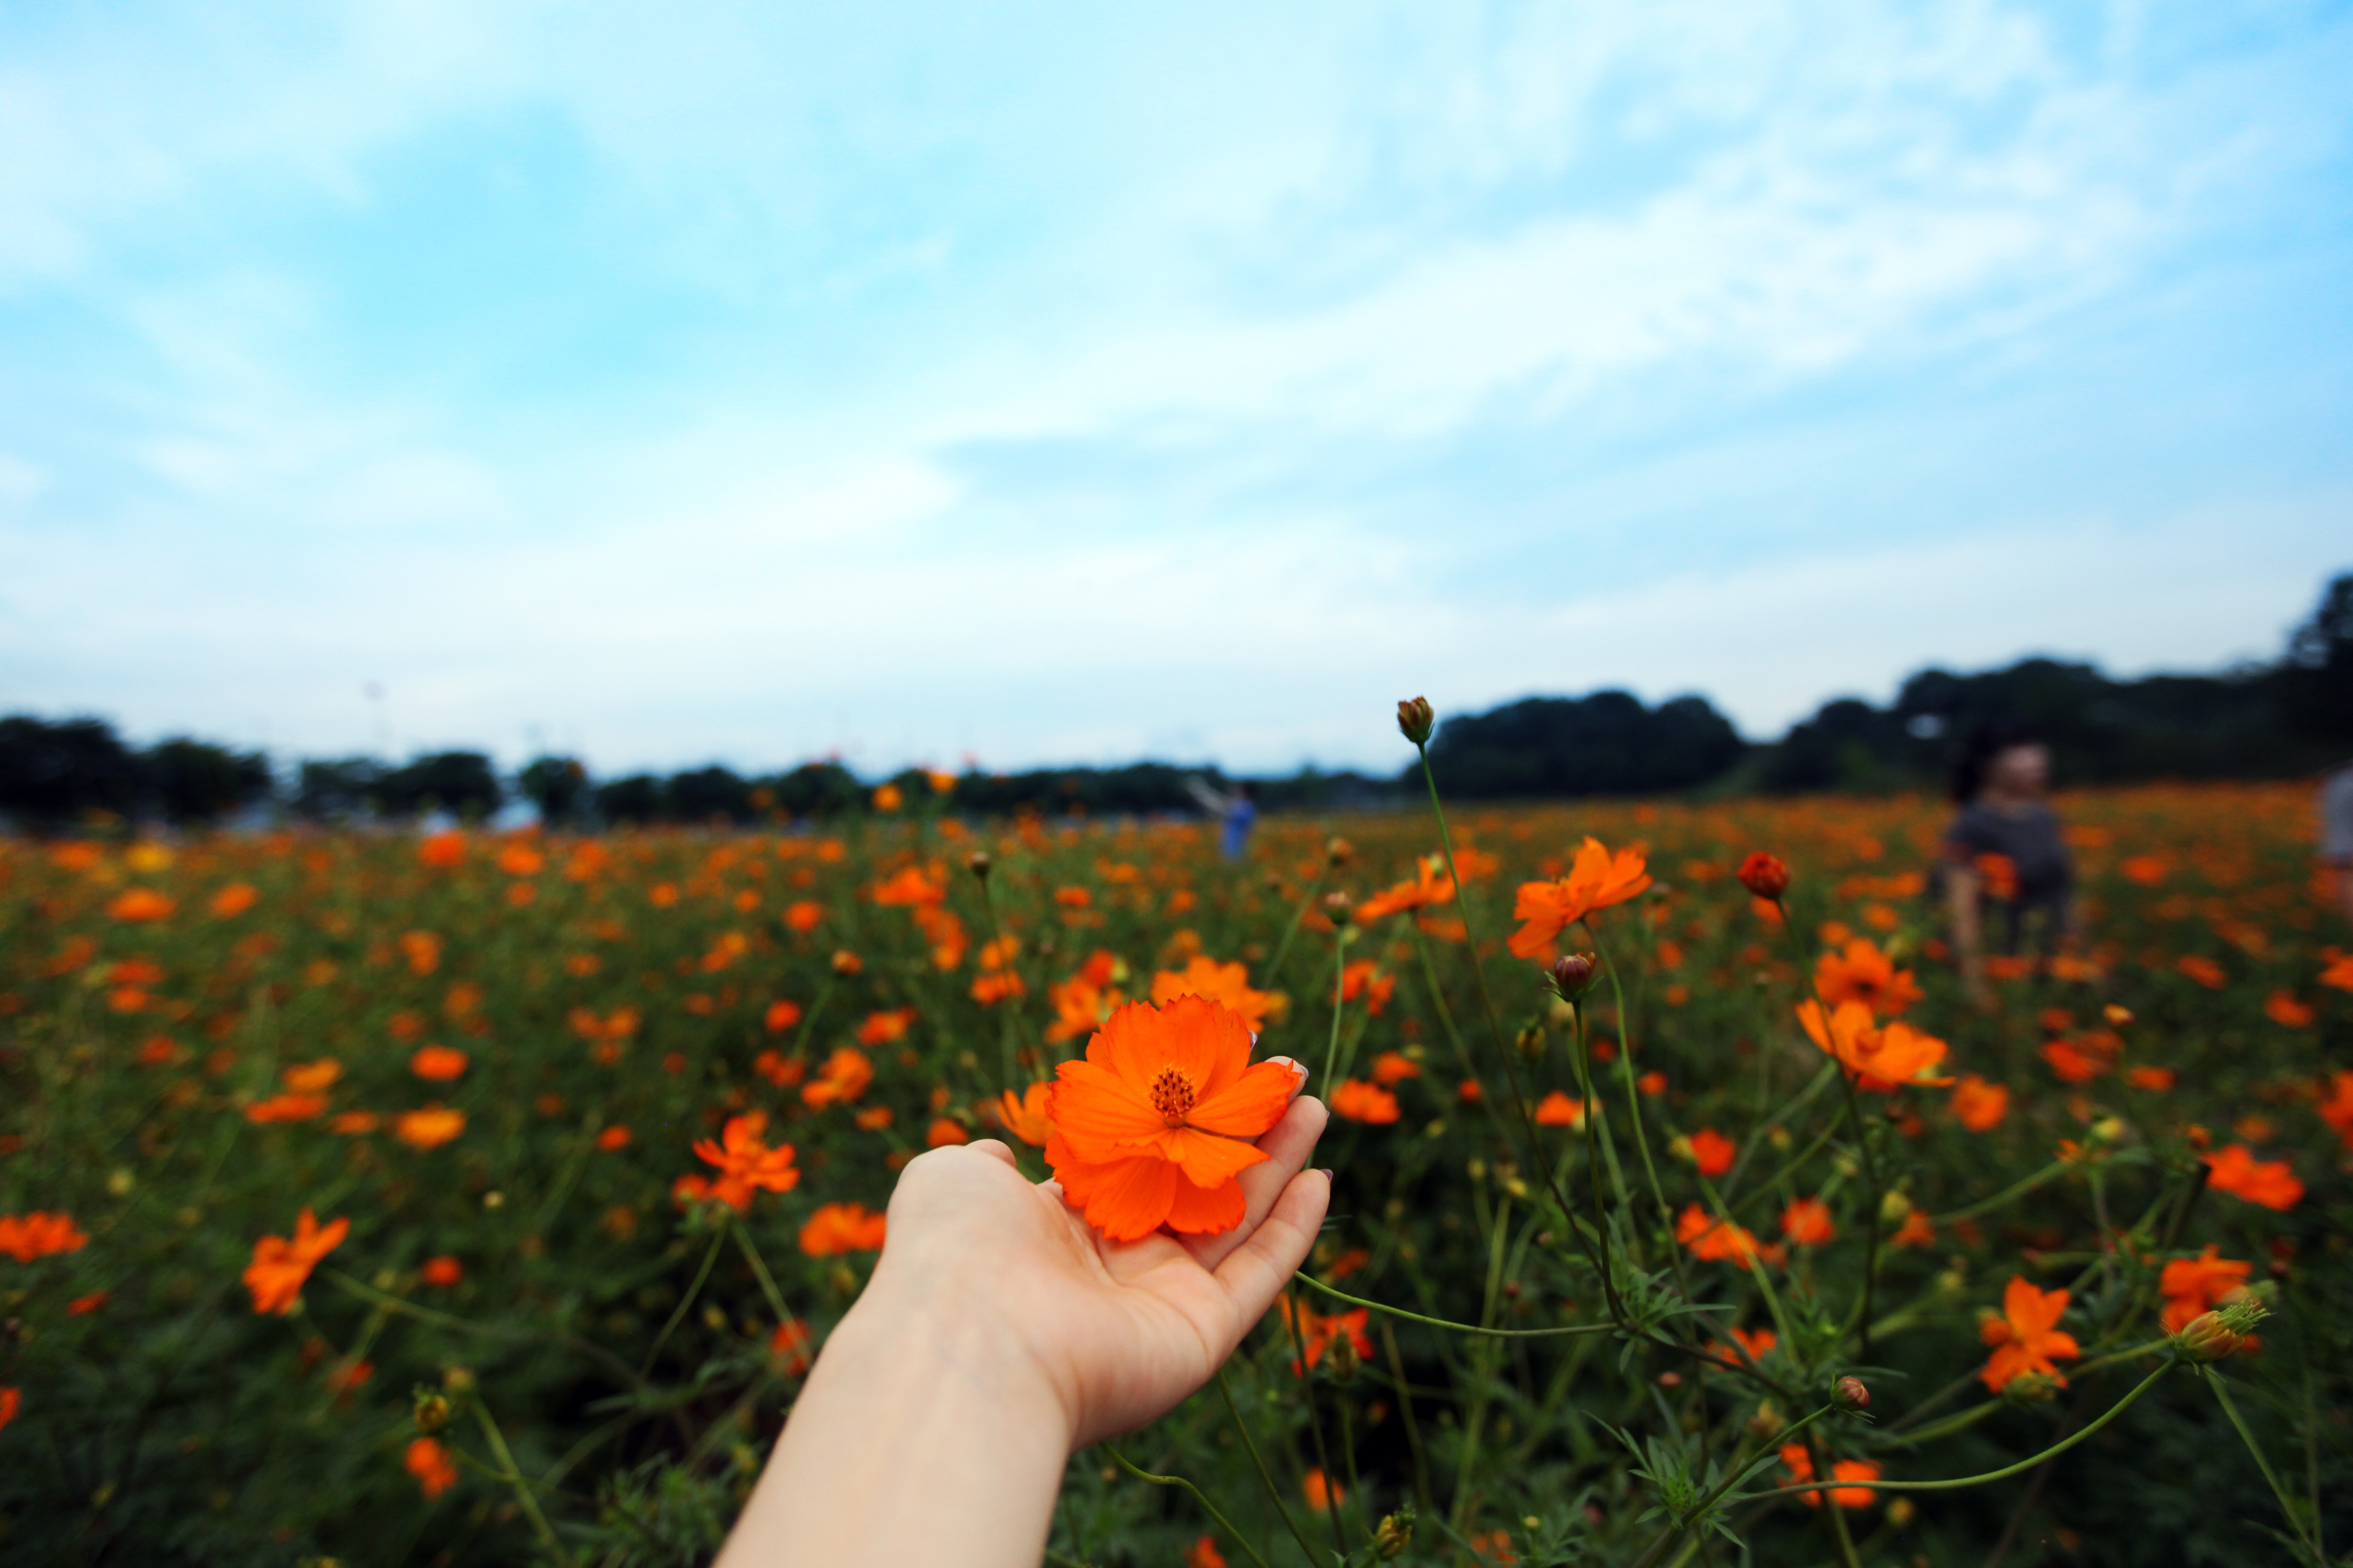
hand, nature, grass, plant, sky, sunset, field, meadow, prairie, cosmos, flower, summer, orange, autumn, flora, wildflower, flowers, grassland, poppy, rural area, flowering plant, daisy family, cheomseongdae, grass family, land plant, poppy family